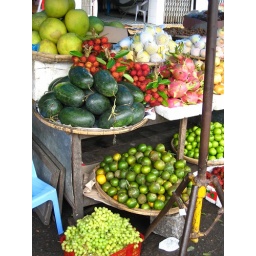
2847e fruits in market